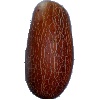
Label: Cucumber Ripe 1